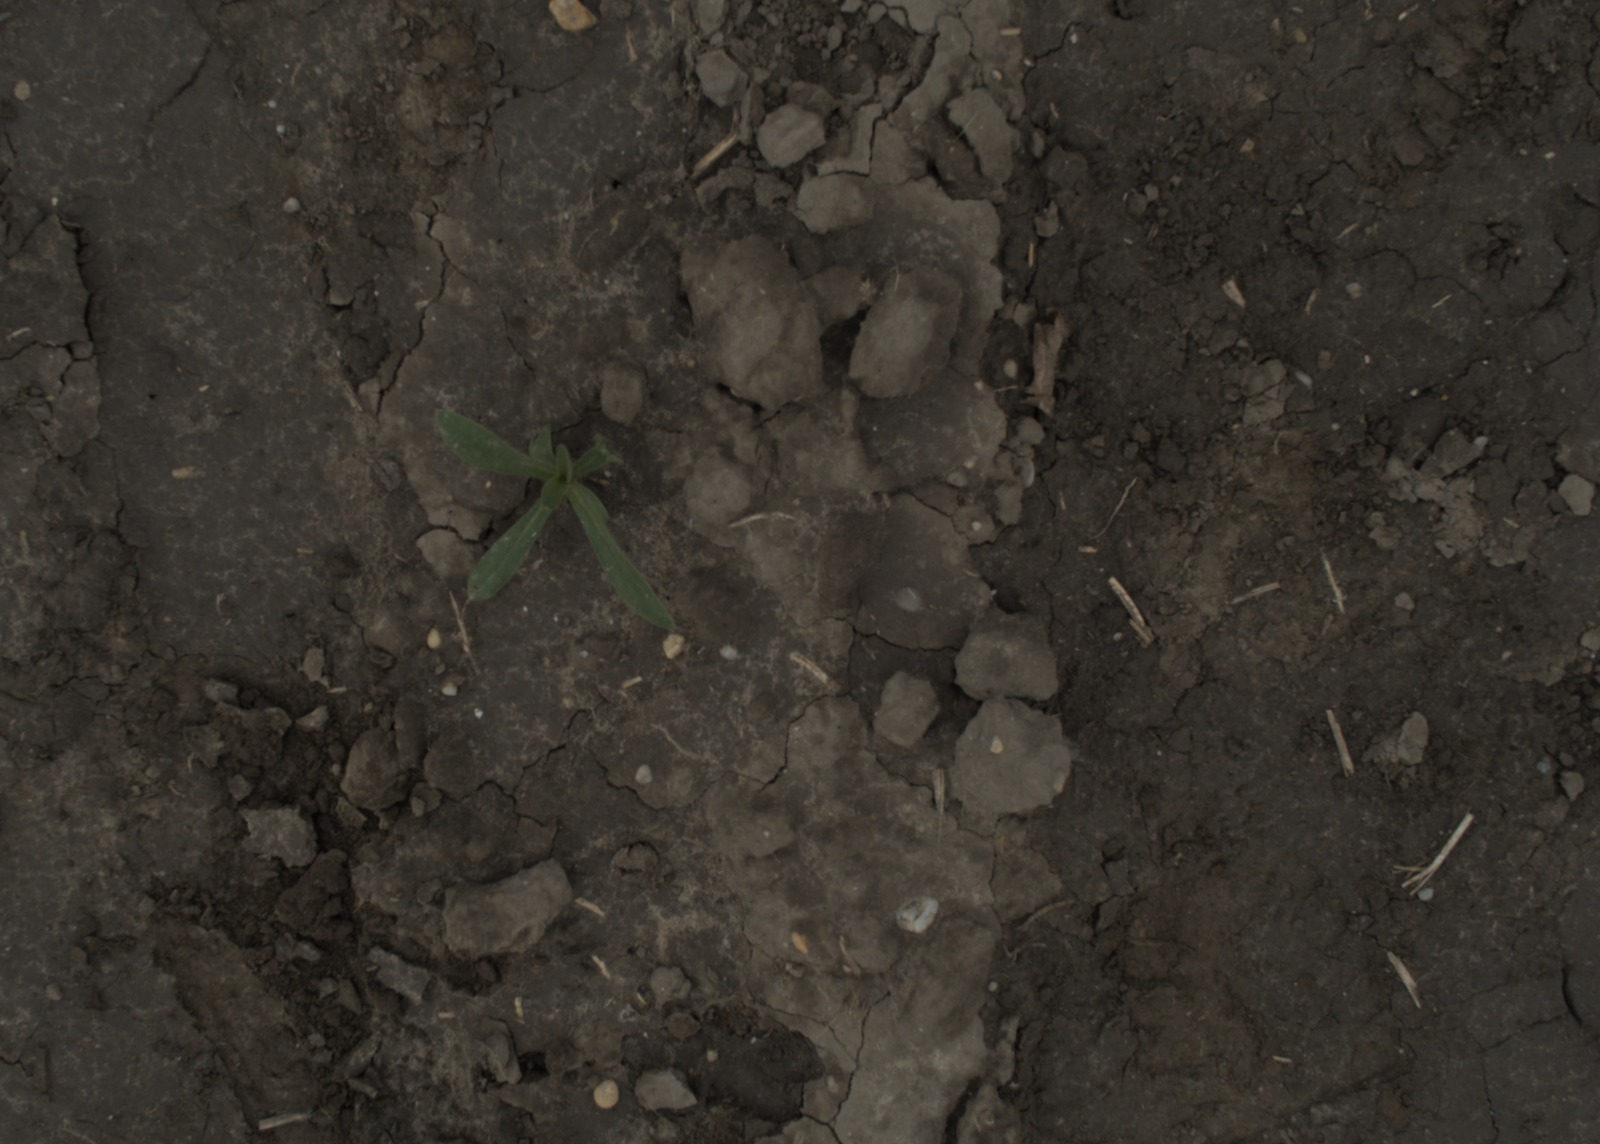
Capture date: 29.09.2021 14:20:31
Weather: cloudy
Wind: medium
Seeding date: 02.09.2021
Plant canopy height (mm): 954